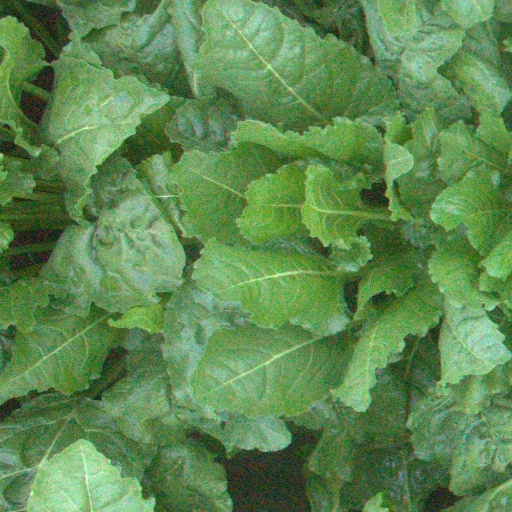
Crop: sugar beet